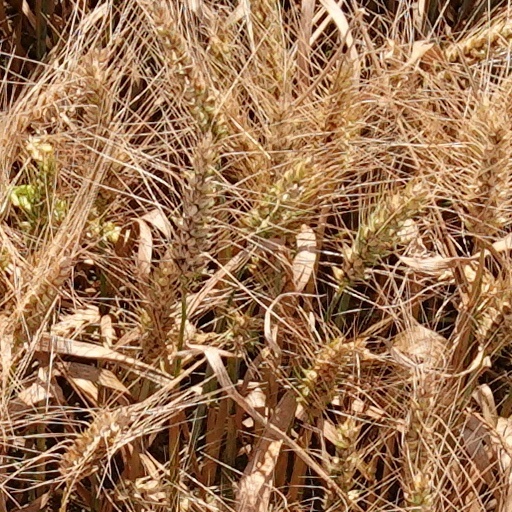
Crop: wheat